Tiracola plagiata

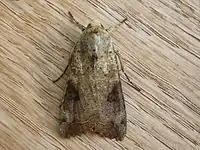

The wingspan is about 60 mm. Antennae of male minutely ciliated. Forewings with strongly toothed cilia. Body pale greyish brown and abdomen fuscous. Forewings often suffused with red brown and irrorated (sprinkled) with dark brown. There is an antemedial waved indistinct line which is often obsolete. Orbicular also obsolete, whereas reniform almost obsolete, ochreous or fuscous, sometimes on a dark patch. There are traces of a postmedial curved series of black specks. A submarginal doubly curved ochreous line can be seen, accompany with a marginal black specks series as well. Hindwings are fuscous with whitish cilia.